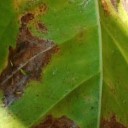
Label: Miner